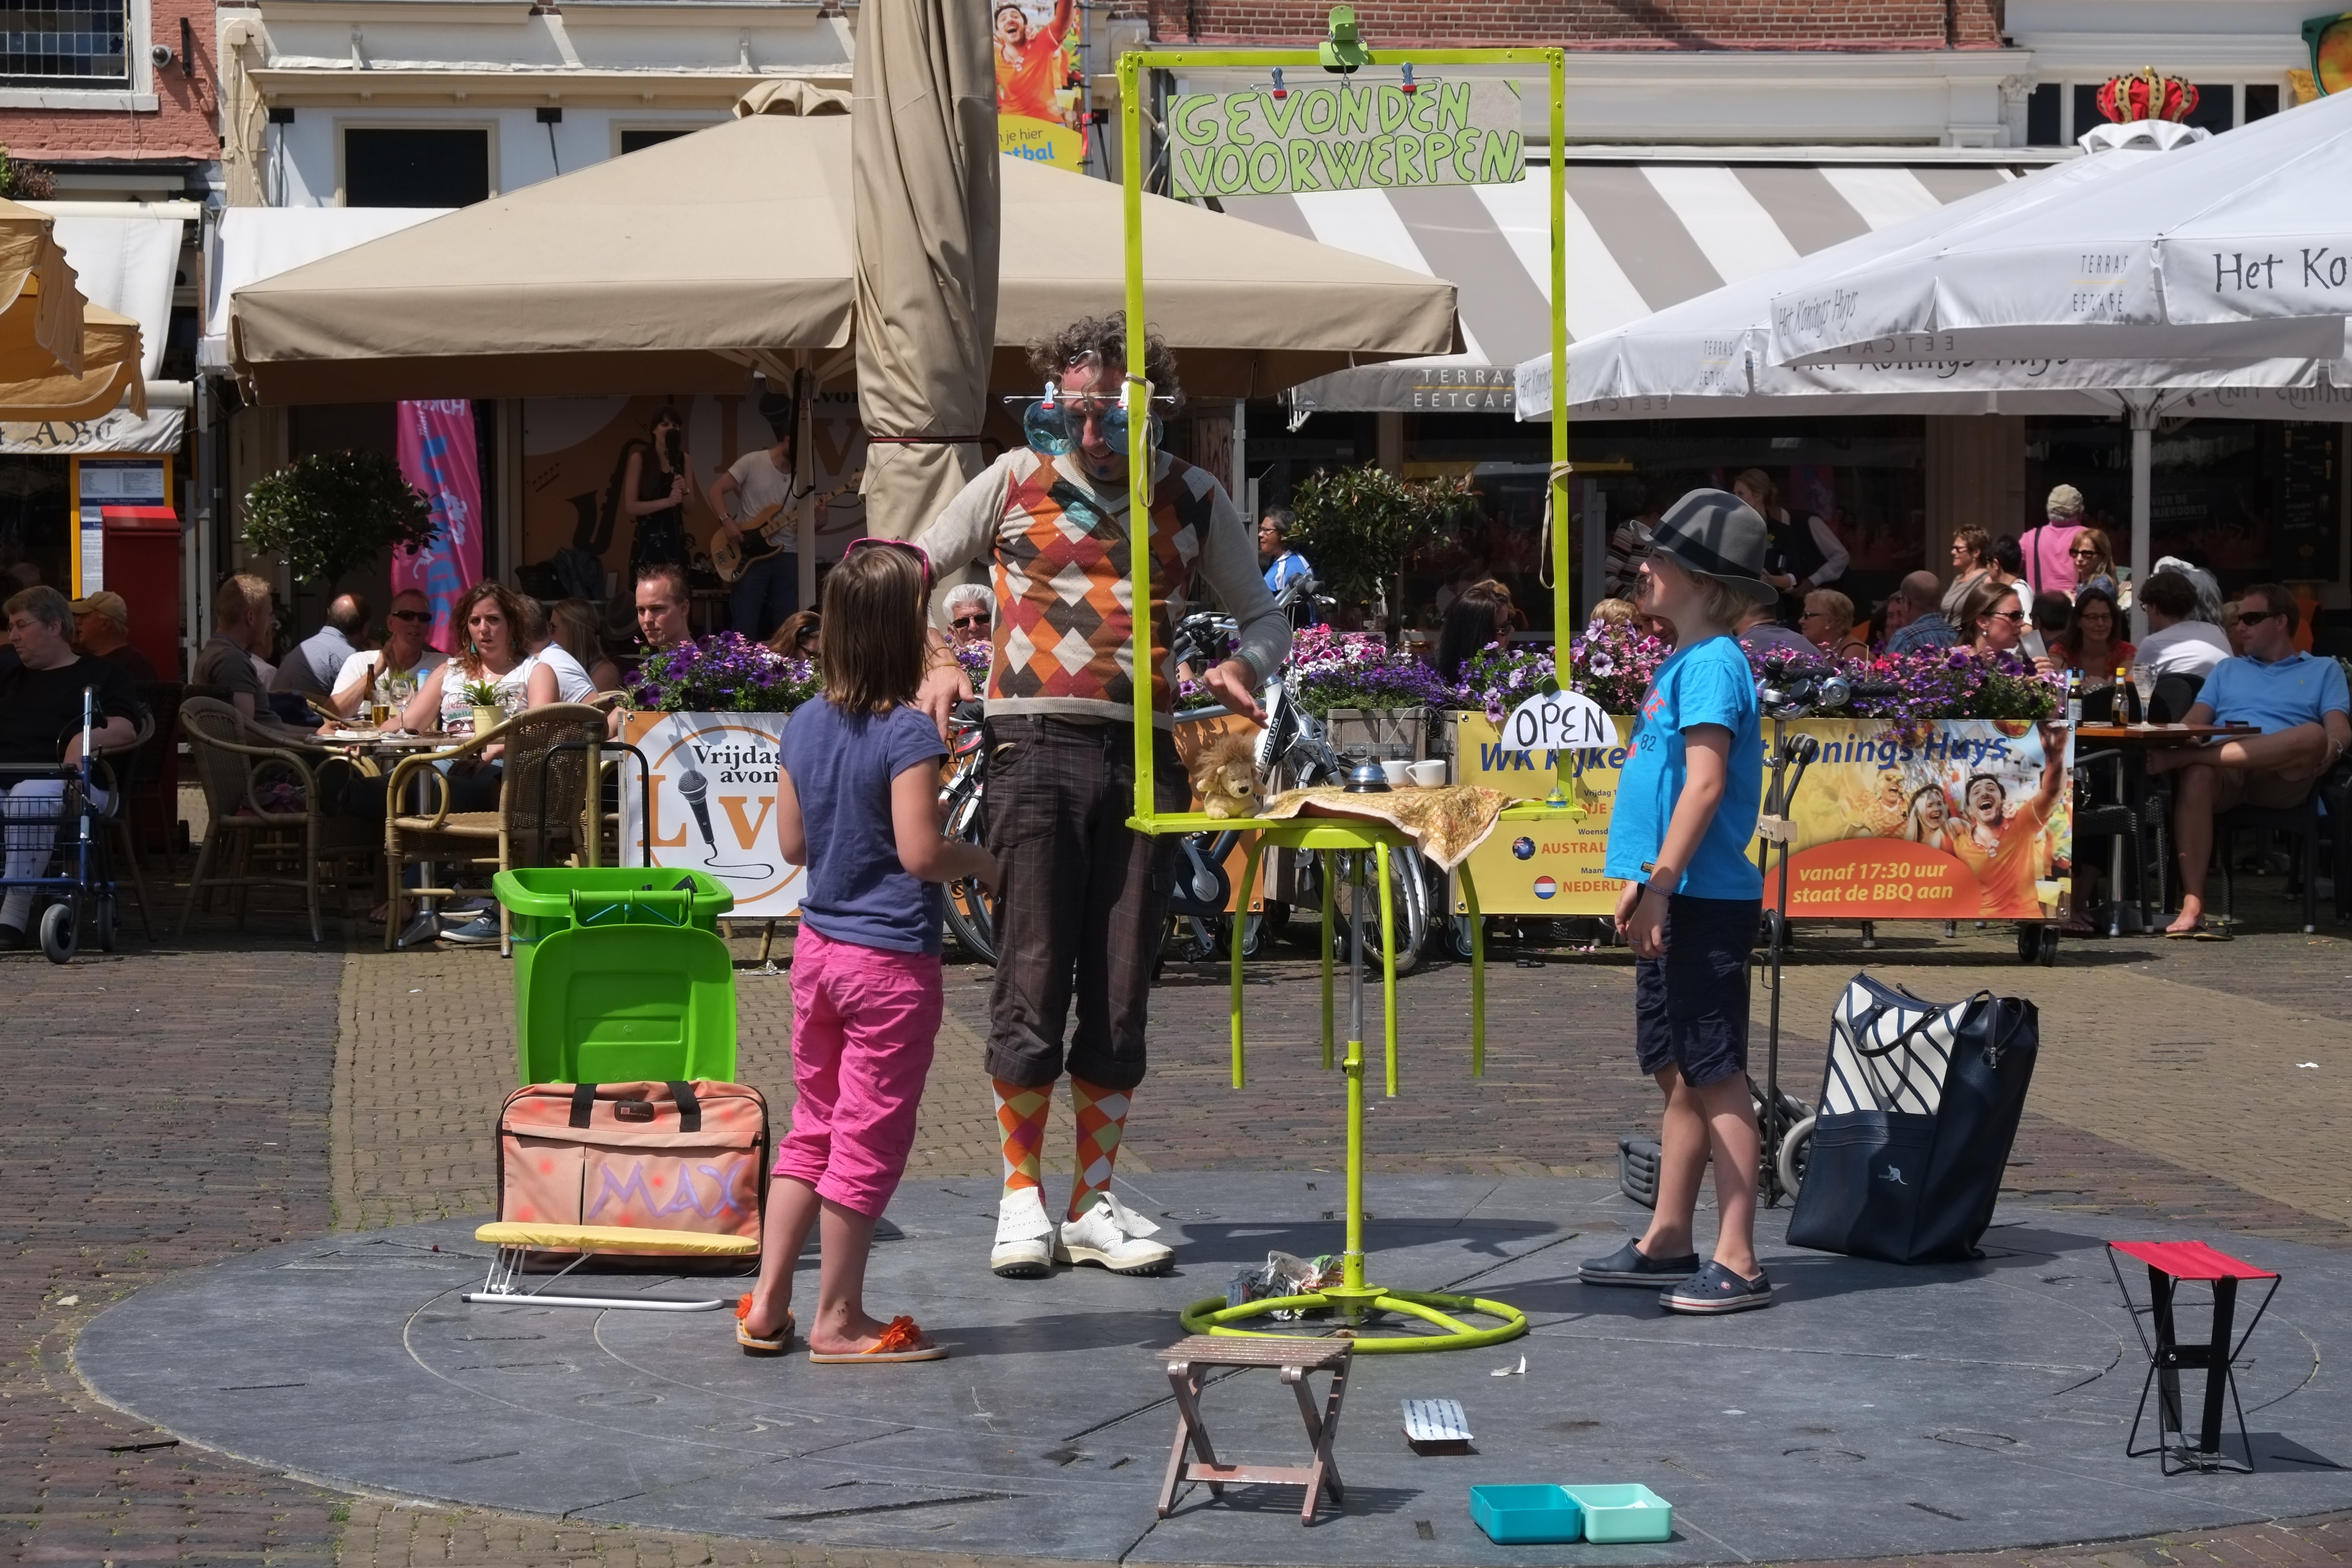
street, city, urban, travel, fujifilm, public space, festival, netherlands, fuji, fair, delft, fujix, fujixe1, block party